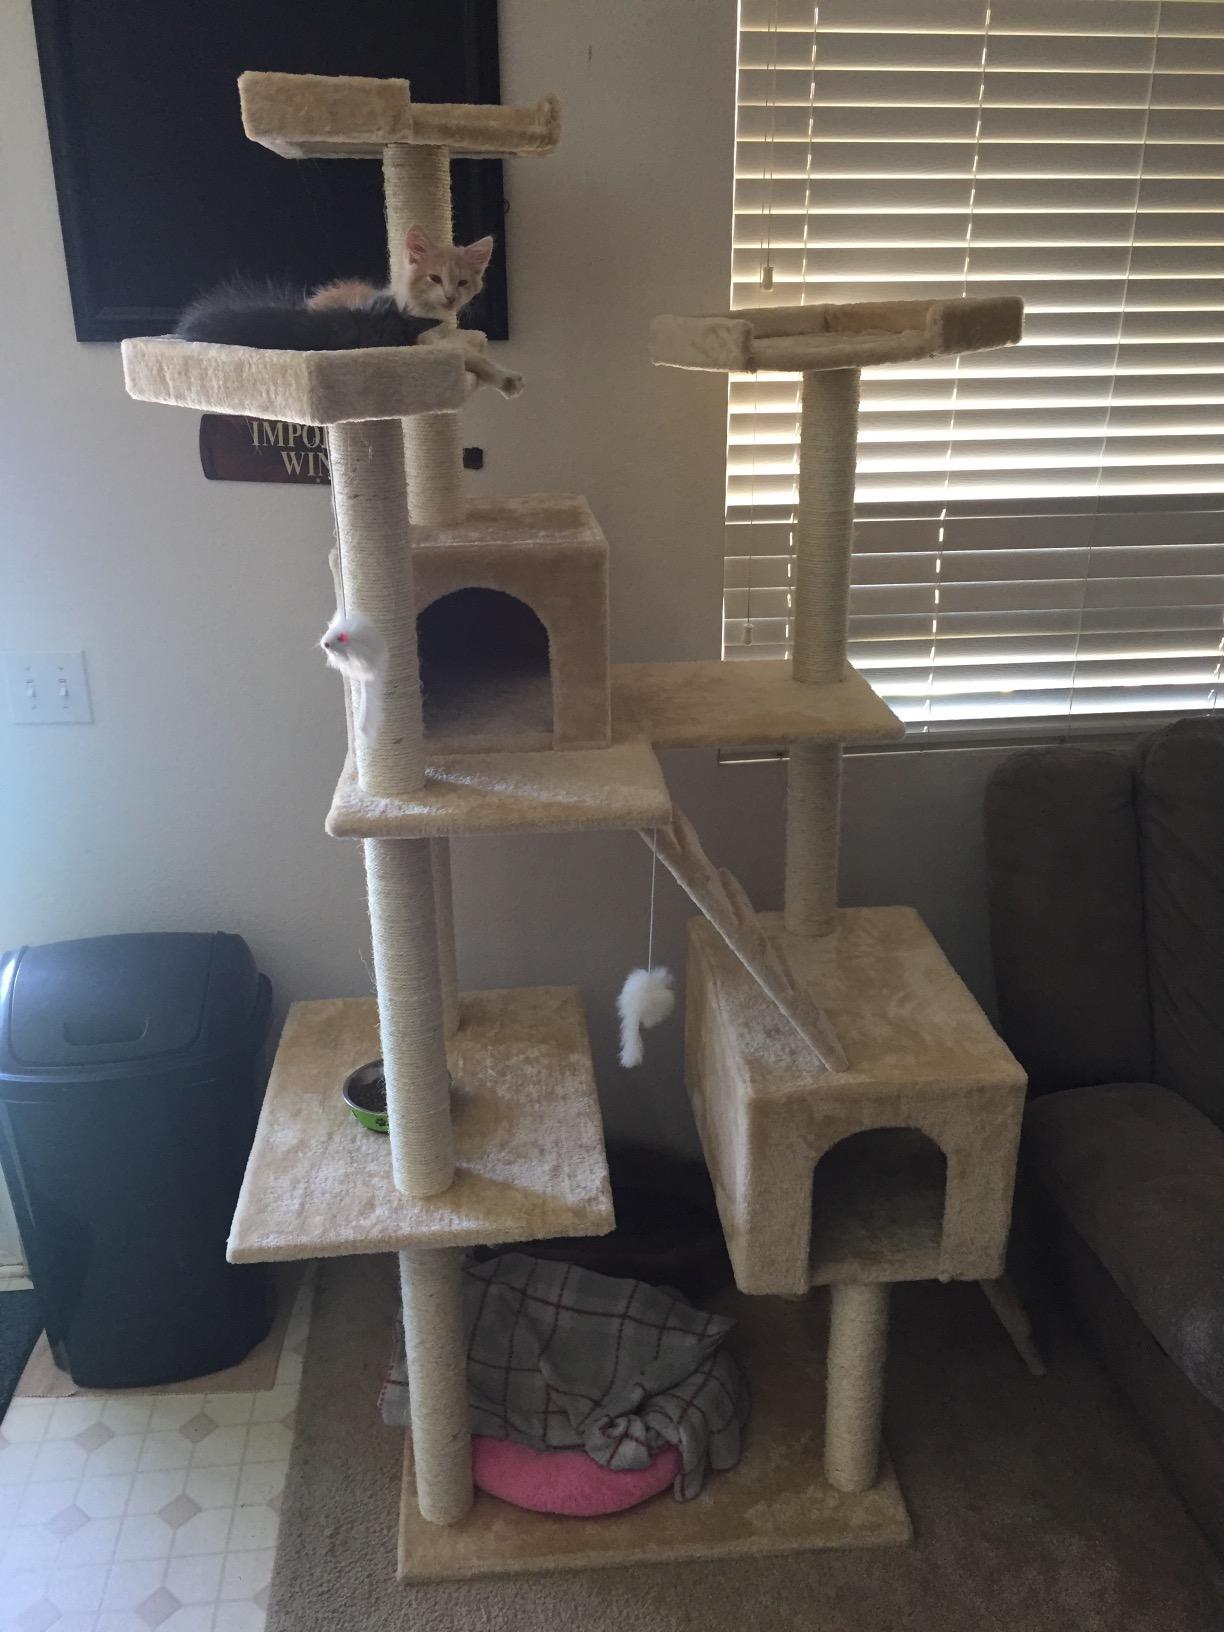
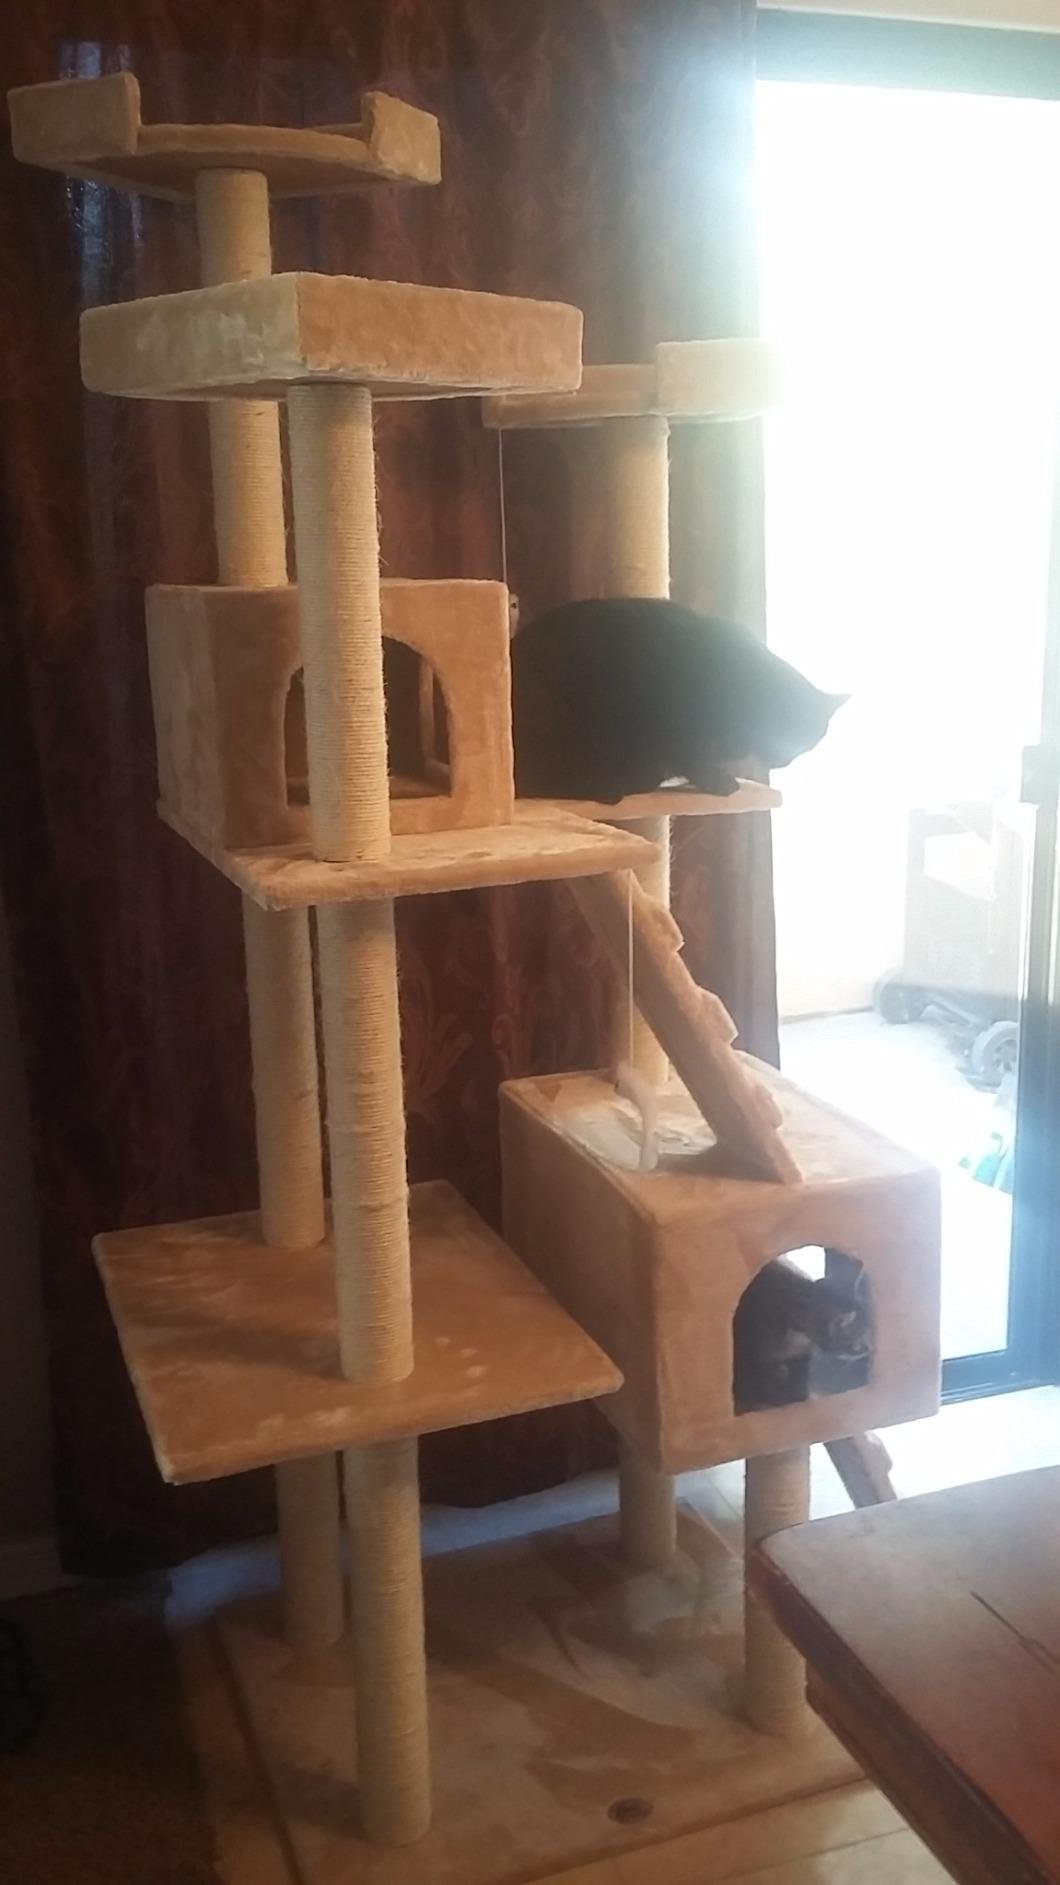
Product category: items_cat tree
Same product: yes